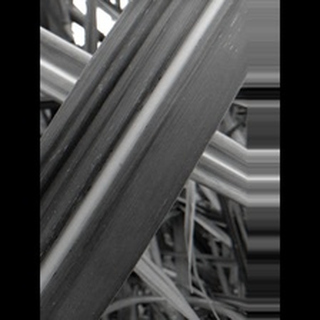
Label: sugarcane_mosaic